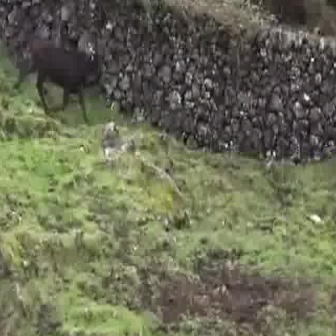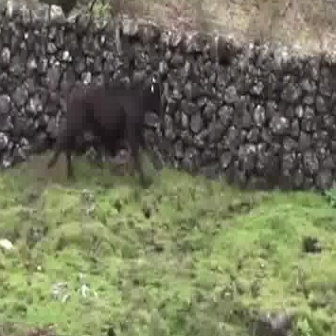
  Please identify the target specified by the bounding box [24,42,105,124] in the first image and locate it in the second image. Return the coordinates in [x_min,y_min,x_max,y_max] format.
Answer: [45,71,161,186]